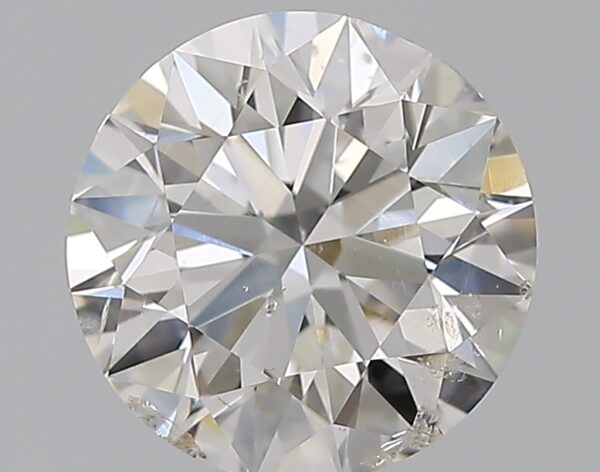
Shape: round
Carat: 1.5
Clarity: SI2
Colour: G
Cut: EX
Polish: EX
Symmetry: EX
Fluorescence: F
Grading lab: GIA
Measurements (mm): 7.27 x 7.31 x 4.56